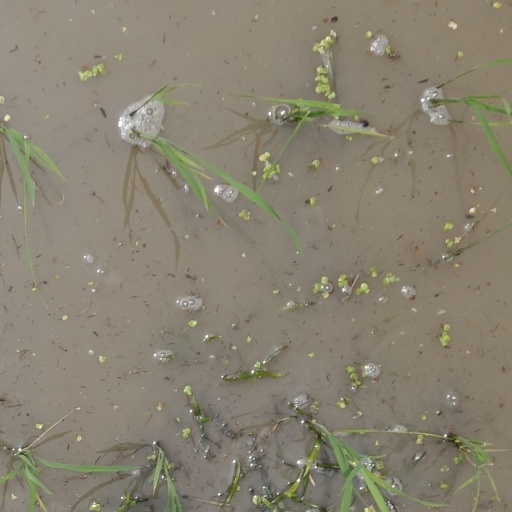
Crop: rice